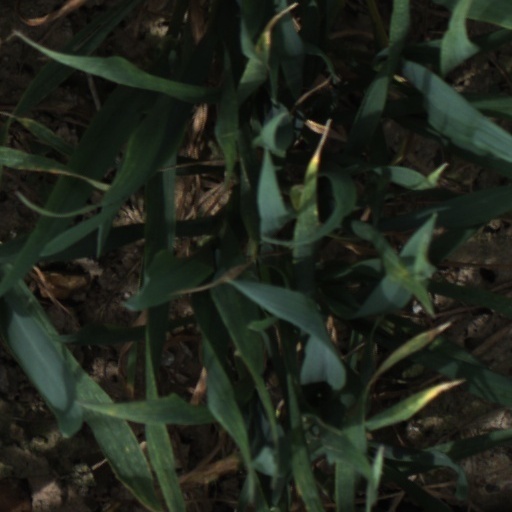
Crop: wheat